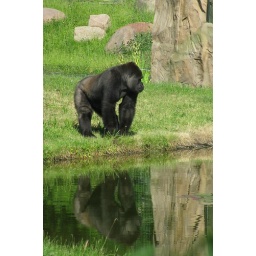
gorilla in the mirror ;)